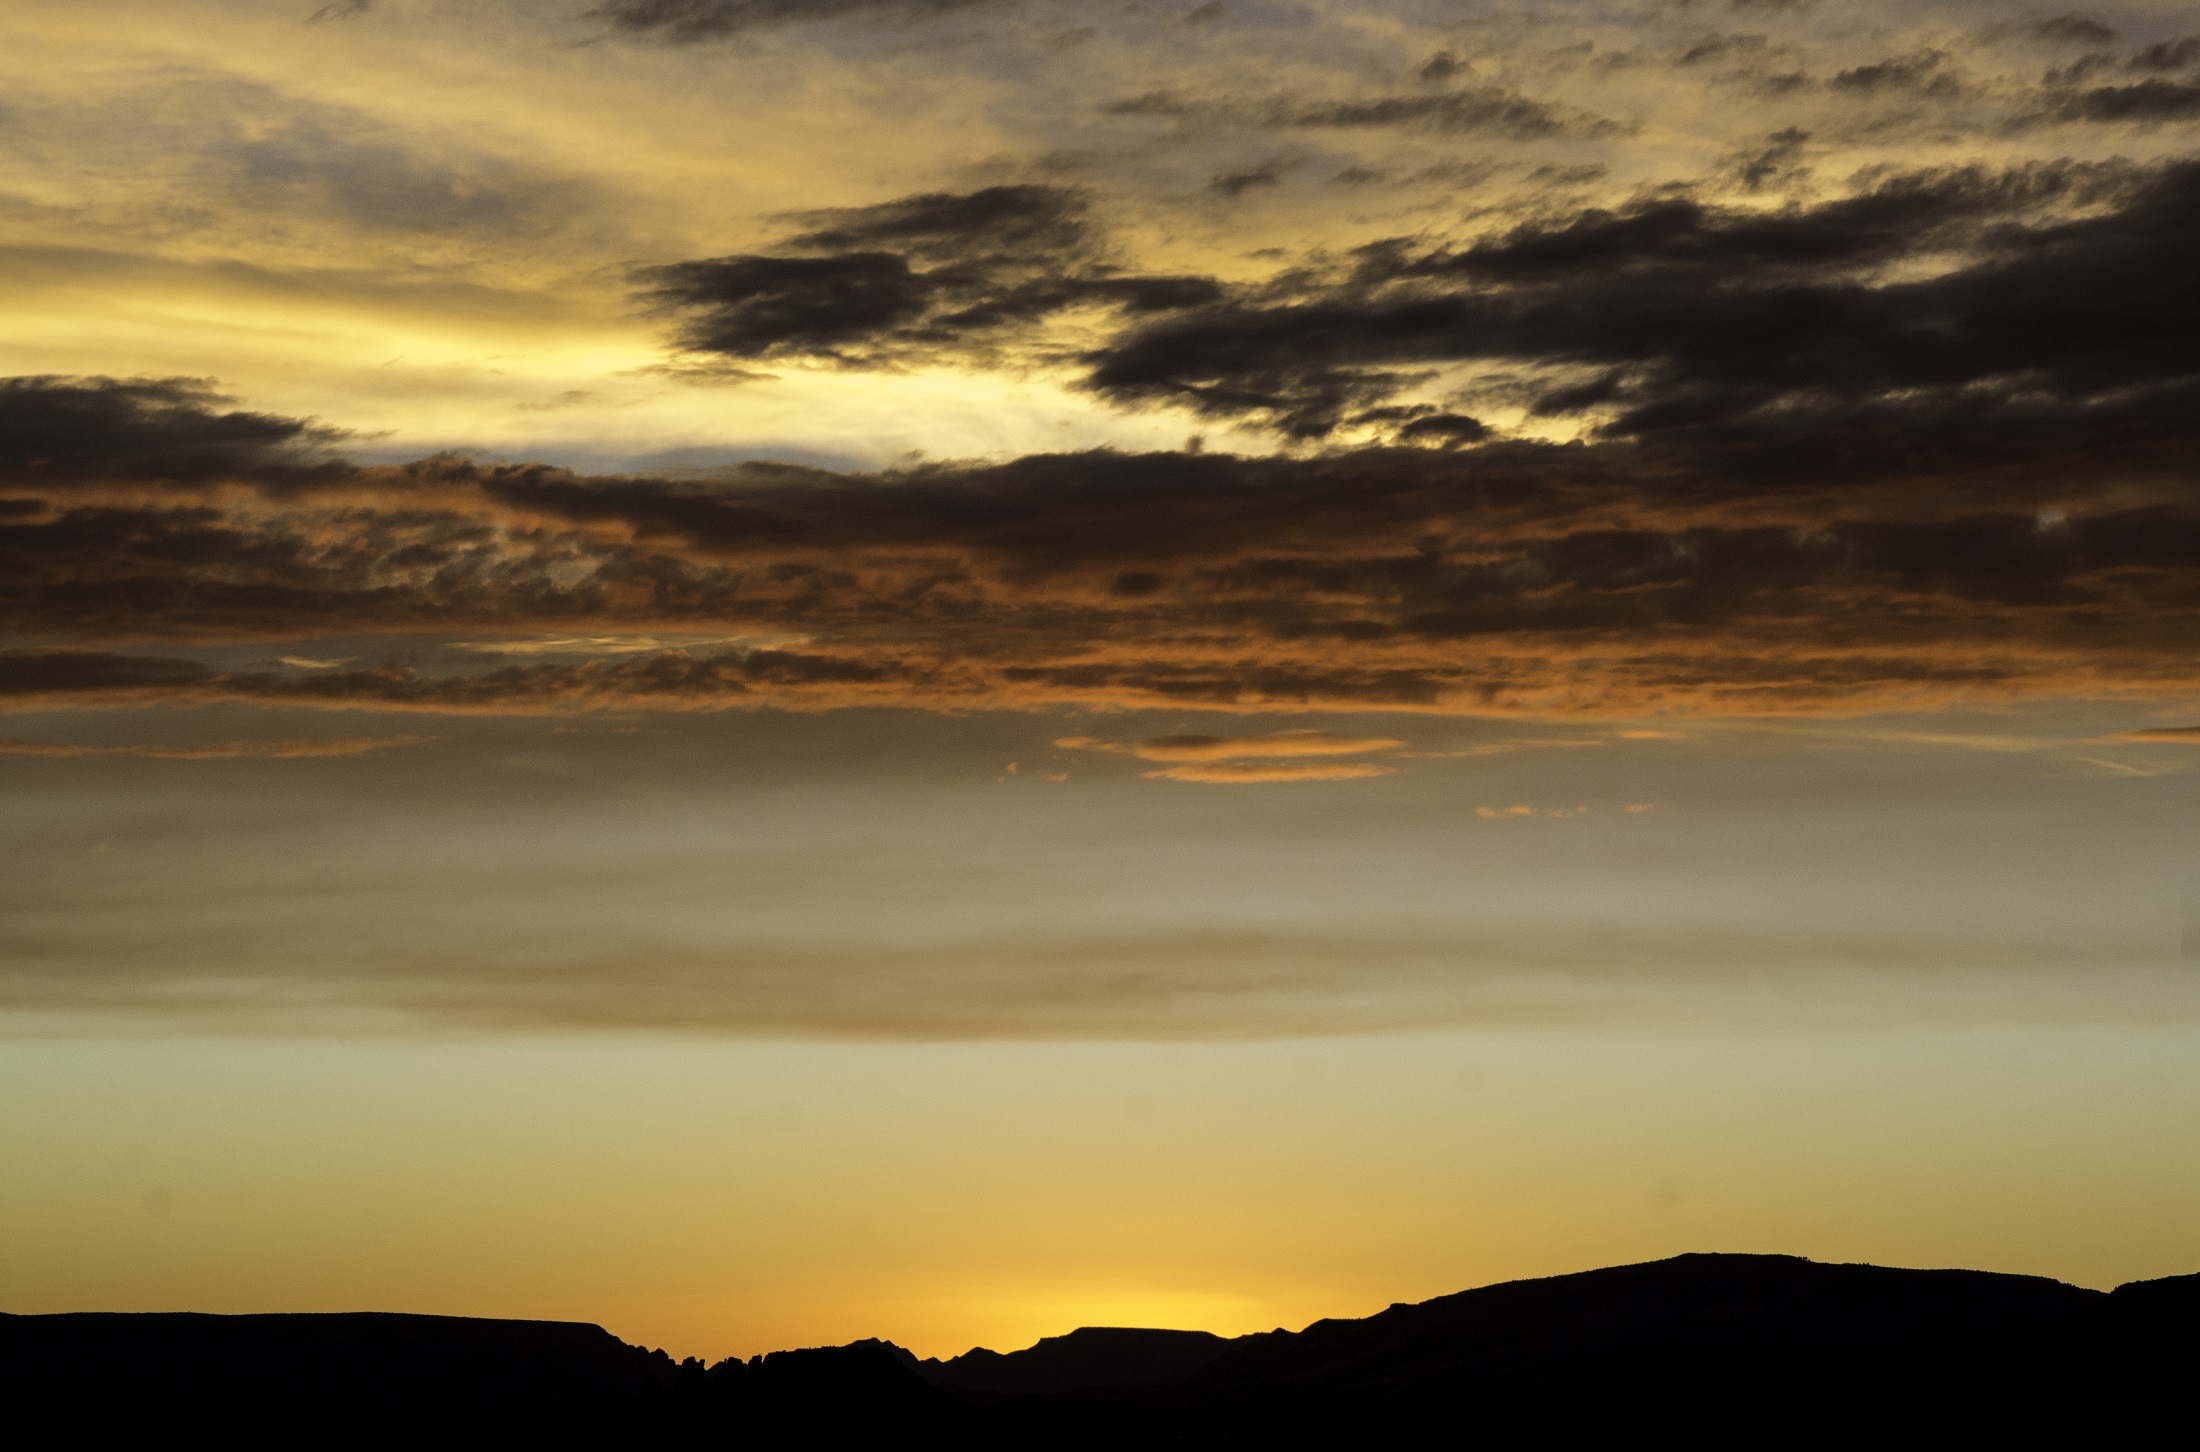
landscape, sea, coast, ocean, horizon, cloud, sky, sun, sunrise, sunset, sunlight, morning, view, dawn, atmosphere, formation, dusk, evening, twilight, reflection, scenic, natural, usa, colorful, new mexico, rocks, clouds, geological, silhouettes, loch, afterglow, atmospheric phenomenon, red sky at morning